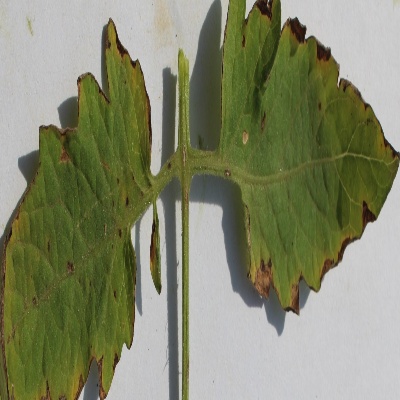
Crop: Tomato
Condition: leaf blight